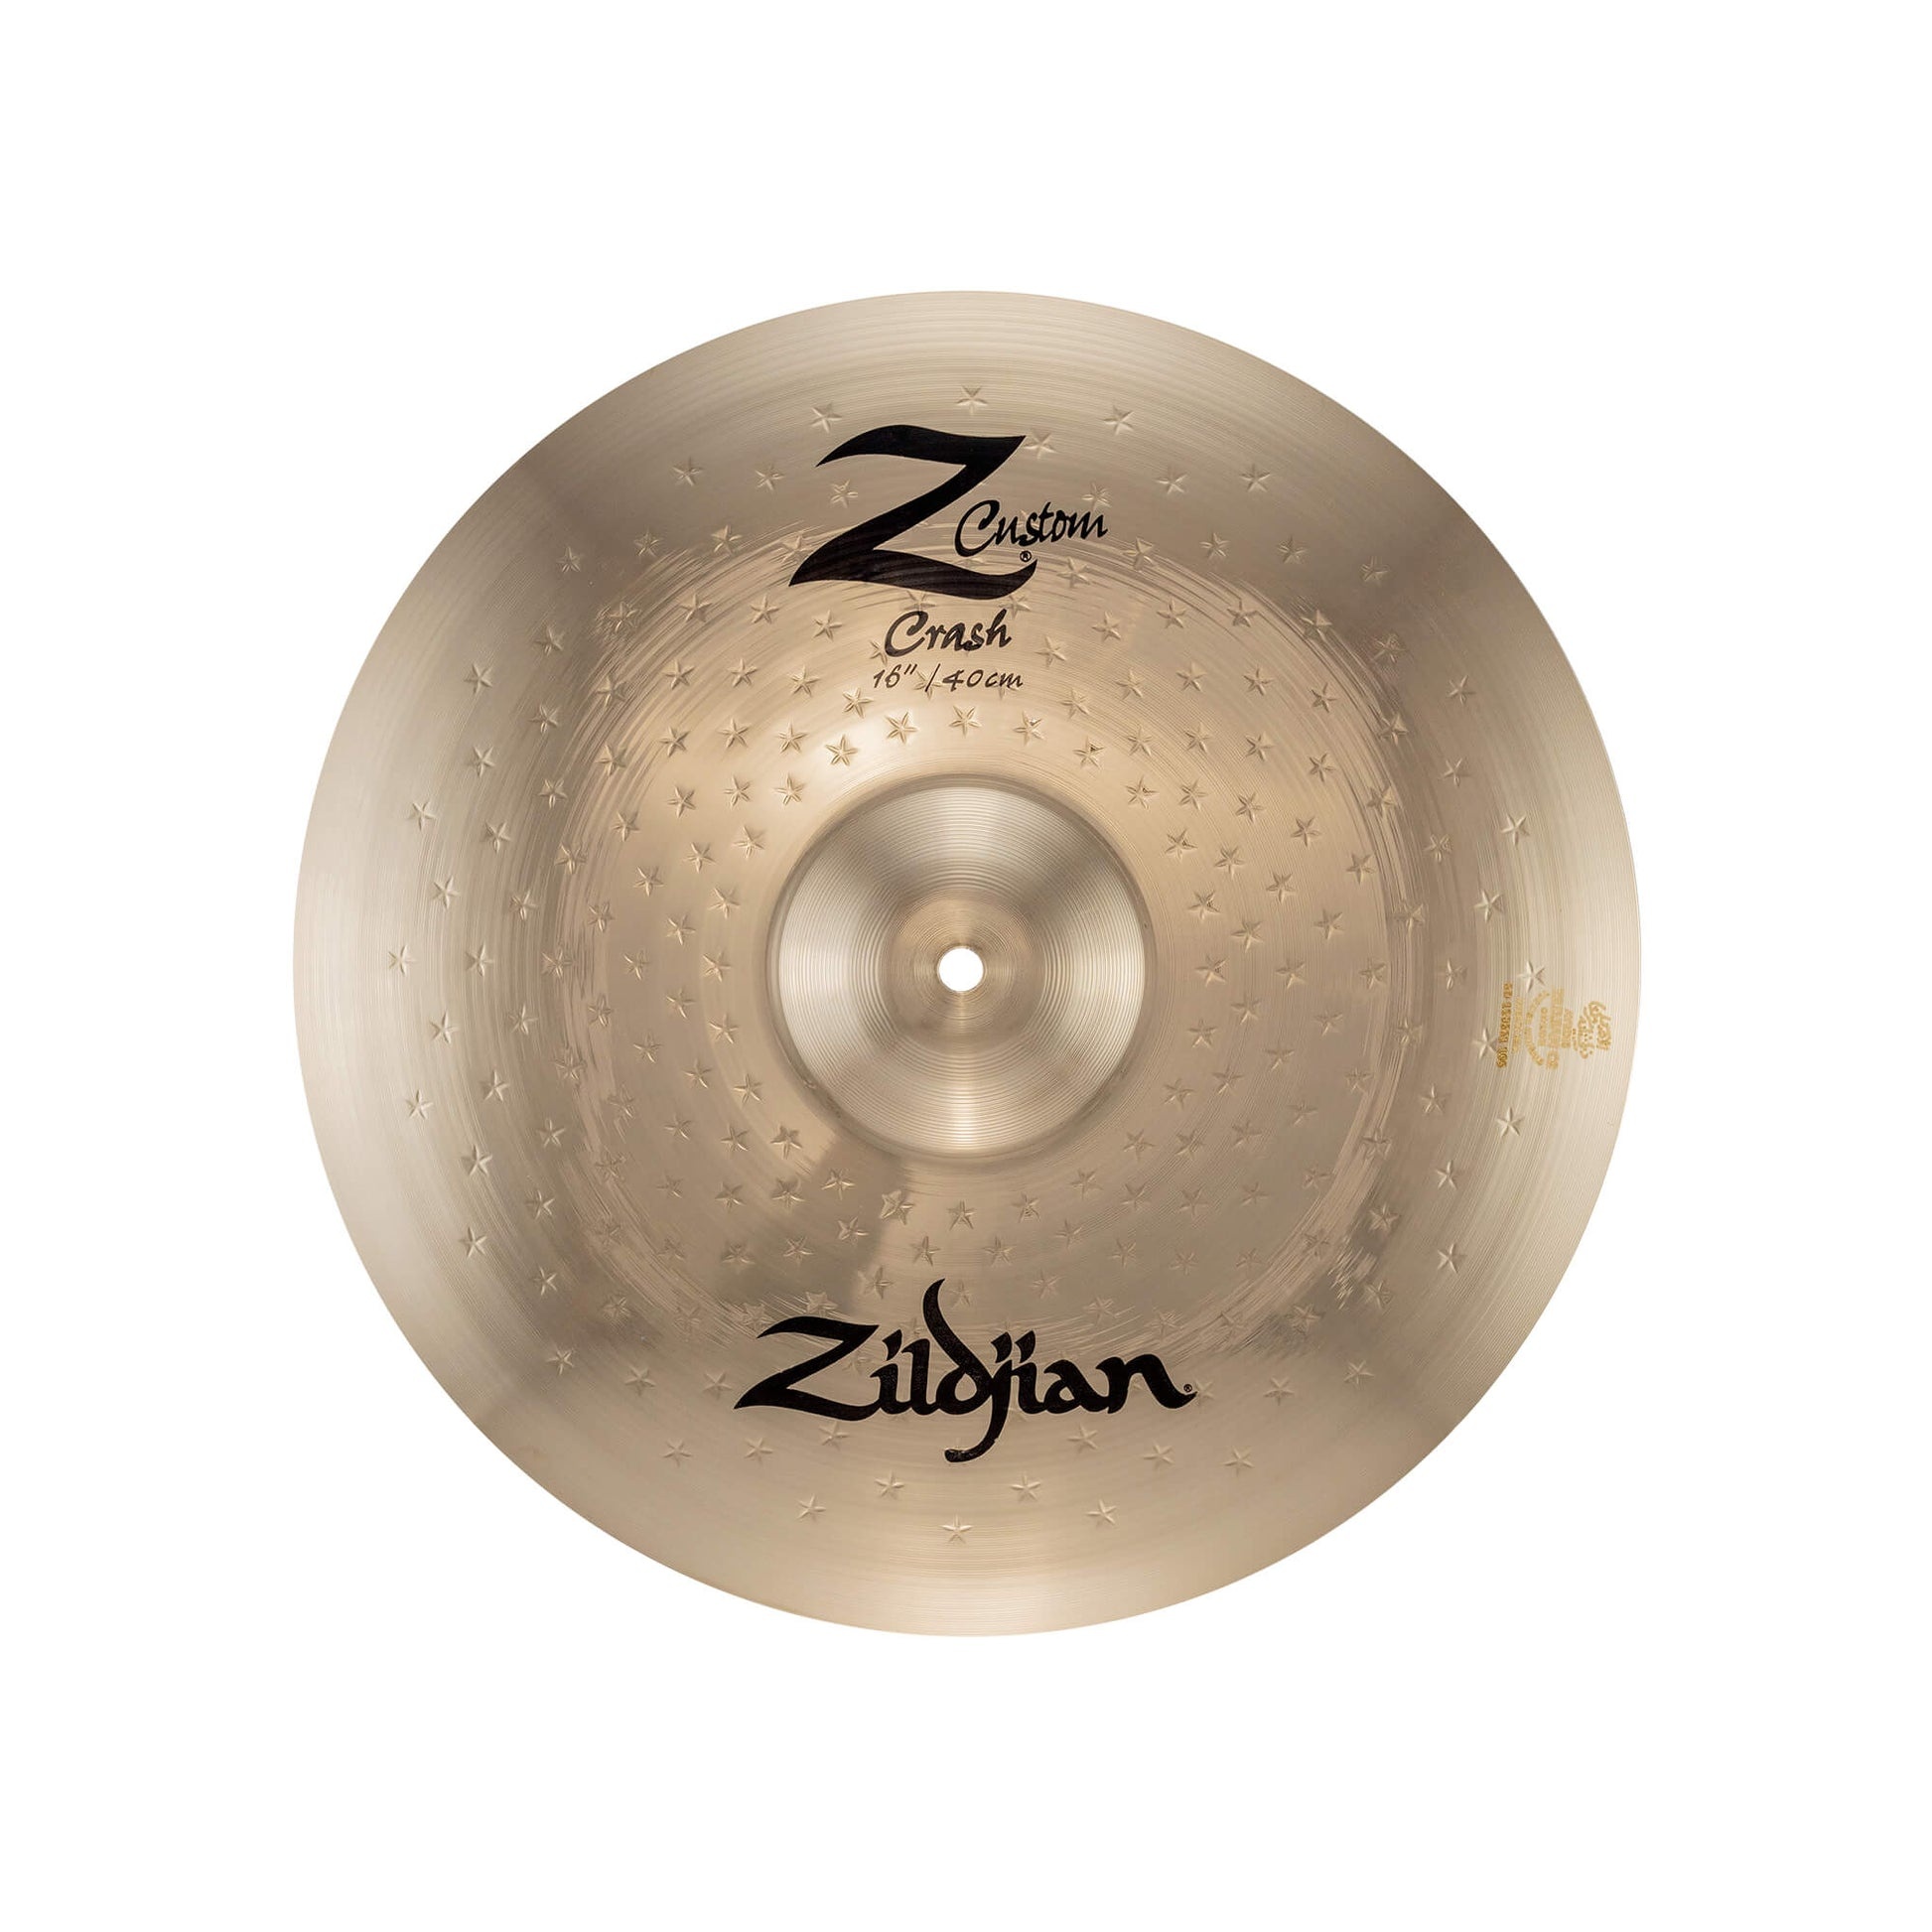
ZILDJIAN Z Custom Crash Cymbal (Available in Various Sizes)
30 years after their launch, an icon of the Zildjian cymbal family returns to our portfolio. The reimagined Z Custom series delivers powerfully explosive, bright, and cutting sounds for drummers to unleash their sound across metal, punk, hard rock, and more. A revised design enhances the musicality, feel, and durability of these legendary cymbals. Featuring a brilliant finish and the classic star pattern of the original Z Custom, they look as good as they sound. The signature Z Custom sound cuts through any mix, delivering bold tones for limitless musical expression. Z Custom crashes bring unrivaled power and energy to any drum kit. When heavier music demands maximum volume, Z Custom crashes cut above the on-stage mix and project with brightness, power and loudness. Available in 16”, 17", 18", 19" and 20” sizes. Designed for the hardest hitting drummers playing live music Bright, with explosively loud crash and cut Slightly lighter in weight compared to original Z Custom crashes Brilliant finish with original star pattern hammering Extremely versatile and powerful
Brand: Zildjian
Category: Arts & Entertainment > Hobbies & Creative Arts > Musical Instruments > Percussion > Drum Kits > Crash Cymbal Drum Kits